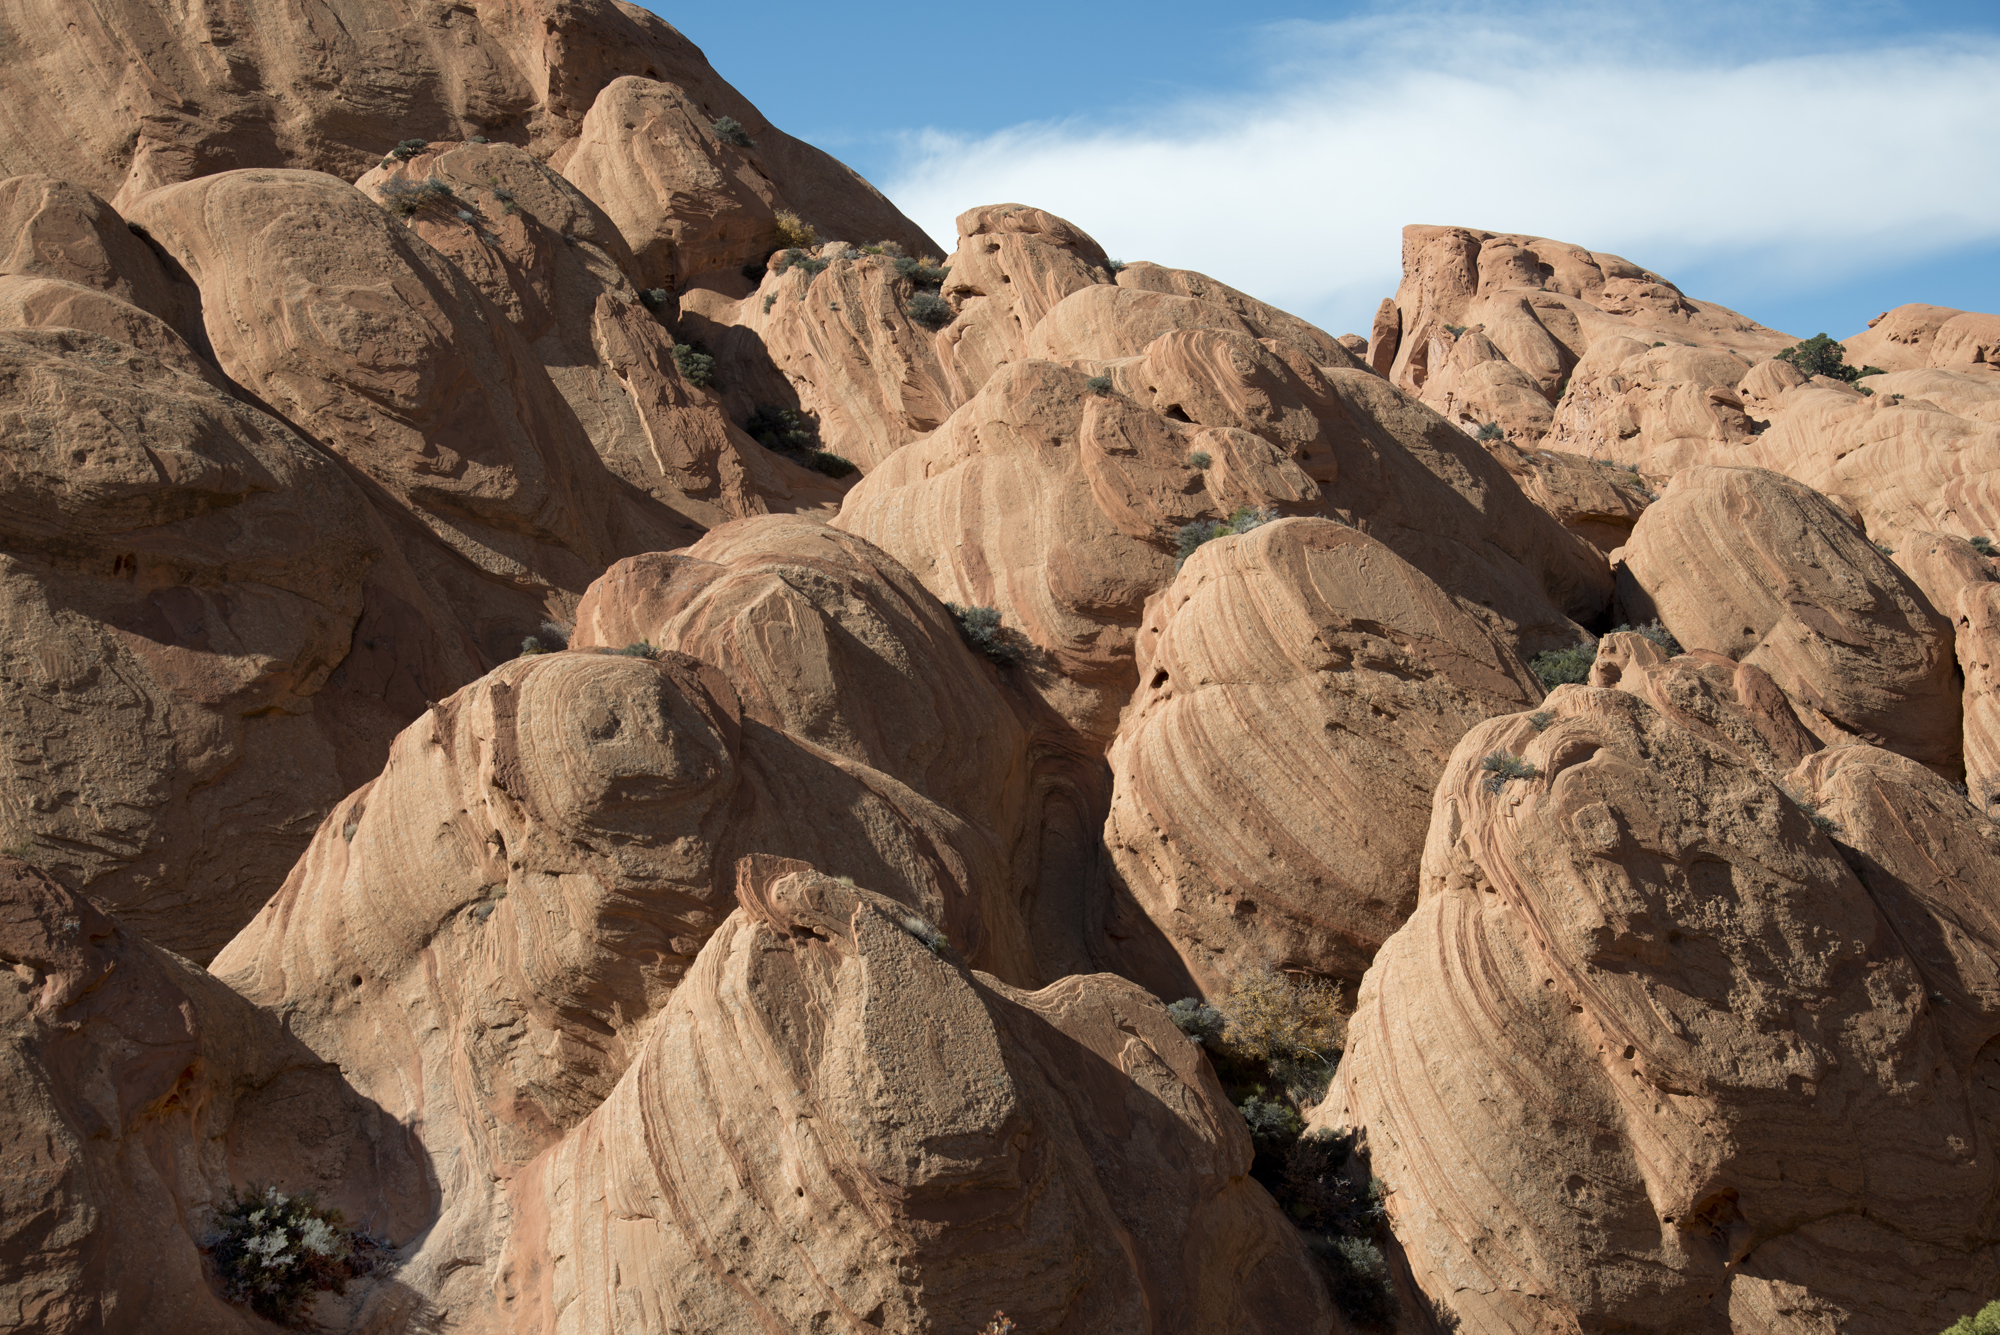
landscape, rock, wilderness, mountain, desert, valley, formation, arch, soil, canyon, terrain, material, rocks, geology, badlands, plateau, nikond800e, wadi, uppermuleytwist, landform, desertsouthwest, ancient history, natural environment, geographical feature, aeolian landform